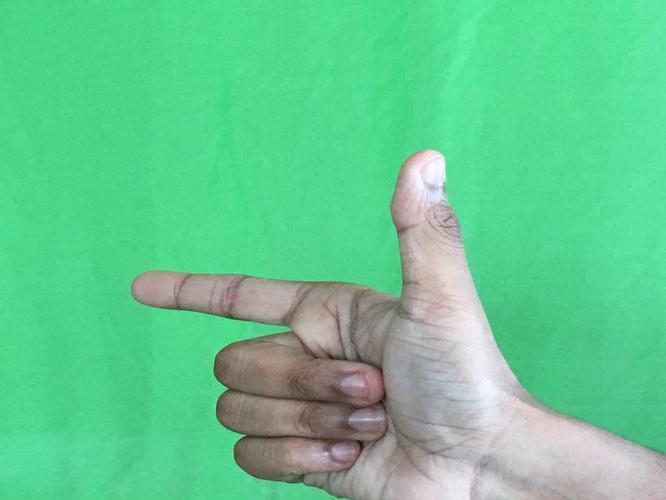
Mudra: Chandrakala
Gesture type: single_hand